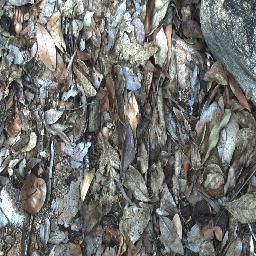
Label: negative